Filisur railway station

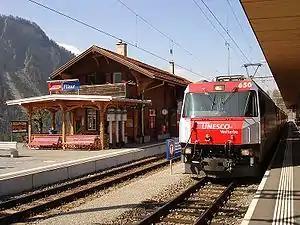
A Rhaetian Railway train at platform 2 of the station in 2007

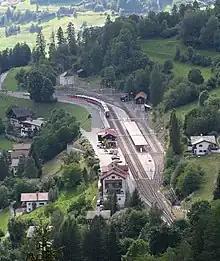
Filisur station from above

Filisur railway station is a railway station in the municipality of Filisur, in the Swiss canton of Graubünden. It is located at the junction of the Albula and Davos Platz–Filisur lines of the Rhaetian Railway. Hourly services operate on both lines.